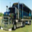
Label: truck